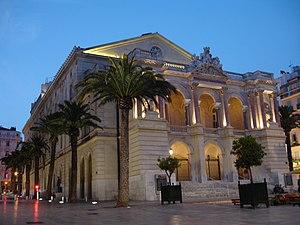
France, Var (83), Toulon, opéra de nuit This building is inscrit au titre des Monuments Historiques. It is indexed in the Base Mérimée, a database of architectural heritage maintained by the French Ministry of Culture,
La Malédiction de Belphégor est un film fantastique franco-italien réalisé par Georges Combret et Jean Maley, sorti en 1967.
Ce tableau présente la liste de tous les monuments historiques classés ou inscrits dans la ville de Toulon, dans le Var, en France.